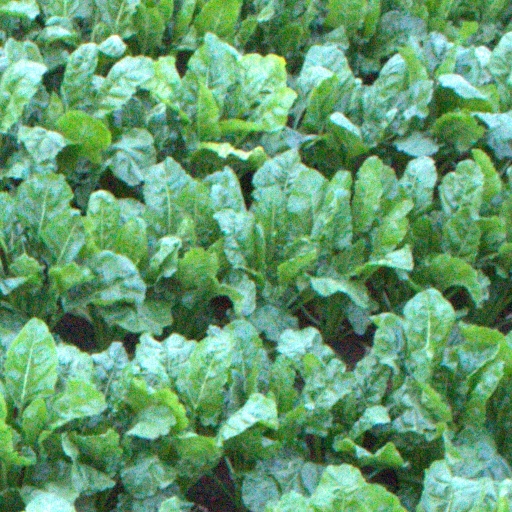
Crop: sugar beet